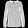
Label: Shirt